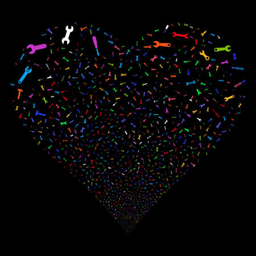
repair tools fireworks with heart shape .